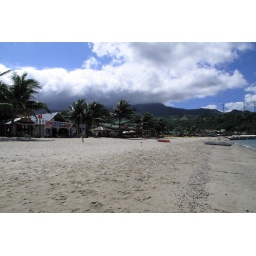
White sand beach in Puerta Galera (Philippinen)